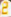
Number: 2